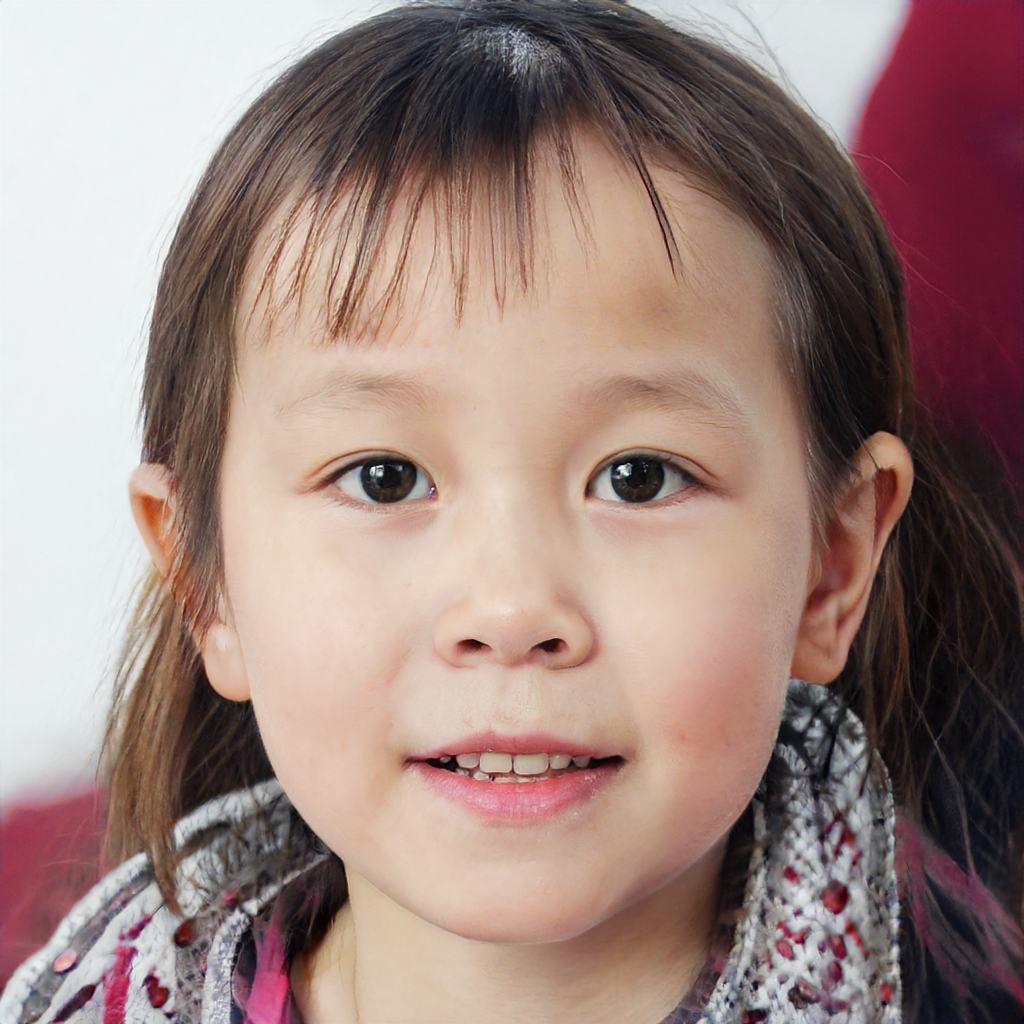
Label: Colored